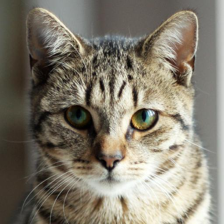
Label: animals